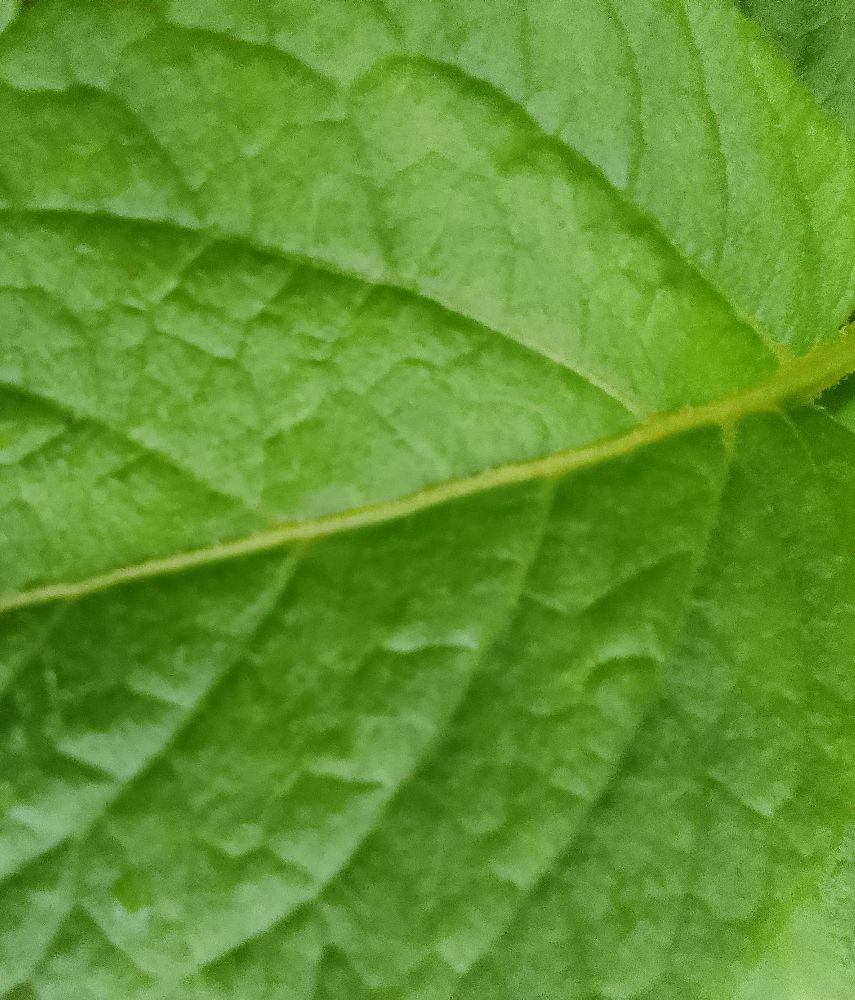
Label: Healthy